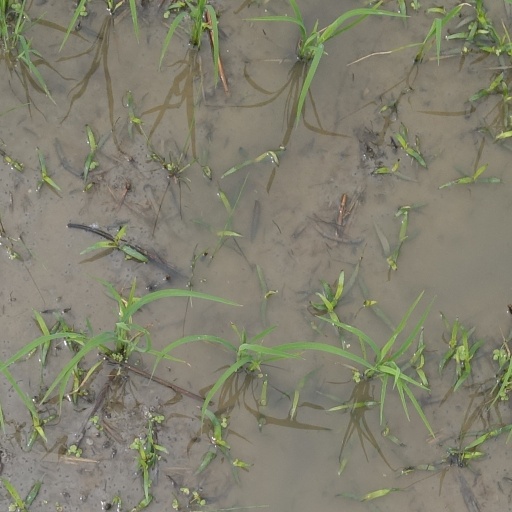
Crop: rice